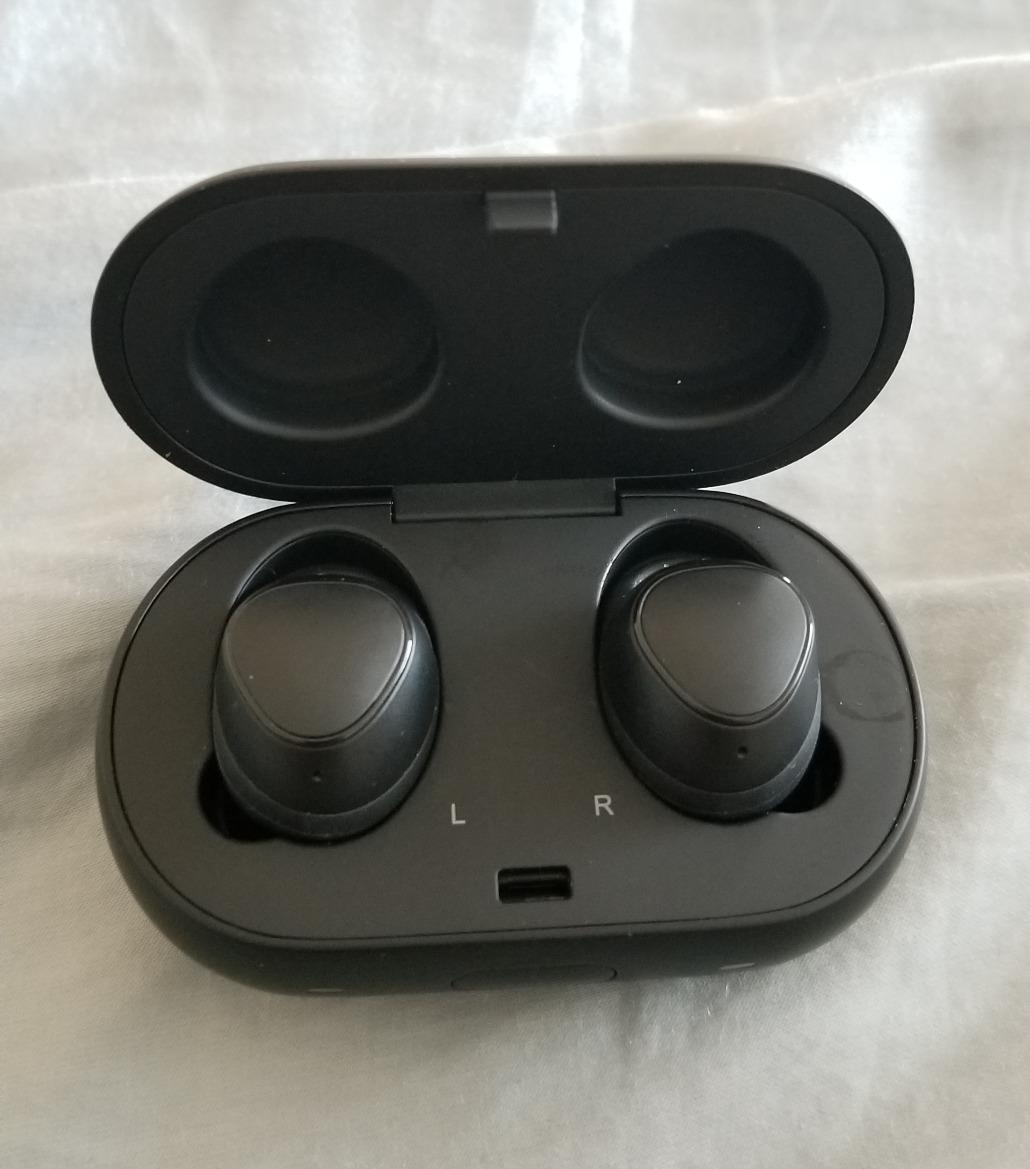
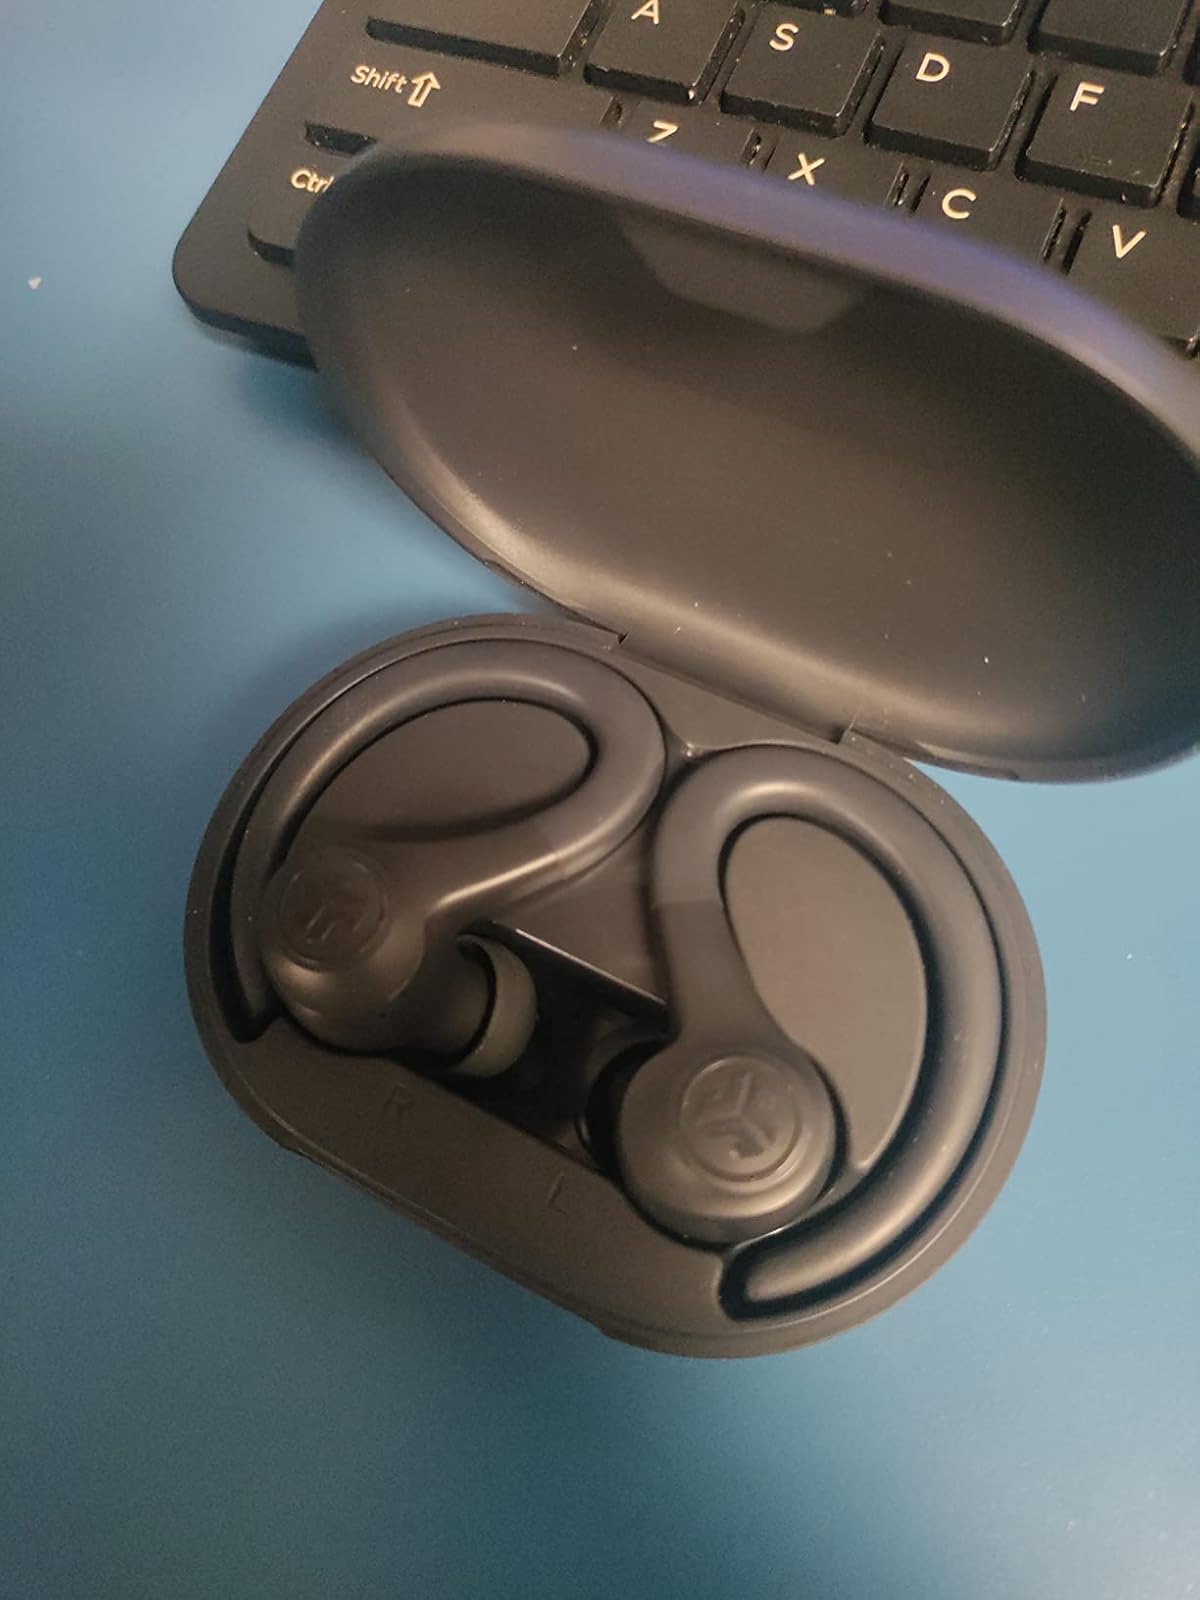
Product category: earbuds
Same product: no